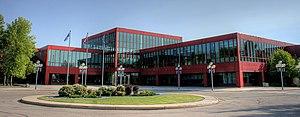
L’Alberta Research Council était une société de recherche et de développement appliqués financée par le gouvernement de l'Alberta au Canada. Fondé en 1921, c'est le premier organisme de recherche en son genre créé au niveau d'une province au Canada. En janvier 2010, elle fut fusionnée avec d'autres organismes de recherche du gouvernement dans ce qui est maintenant Alberta Innovates-Technology Futures.